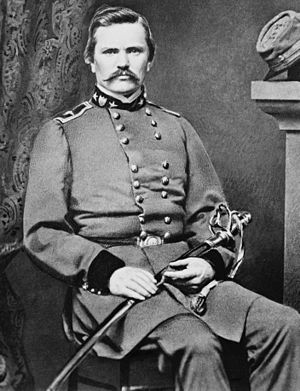
Simon B. Buckner
Simon B. Buckner Sr.
Simon Bolivar Buckner Sr. var en karriereofficer i USA's hær og general i Amerikas Konfødererede Staters hær under den amerikanske borgerkrig. Det var ham som gav efter for Ulysses S. Grant's berømte krav om betingelsesløs overgivelse under Slaget ved Fort Donelson i 1862. Han blev senere valgt som guvernør i Kentucky og blev opstillet som National Demokraternes vicepræsidentkandidat ved valget i 1896, uden dog at blive valgt.